Elvis Presley on film and television

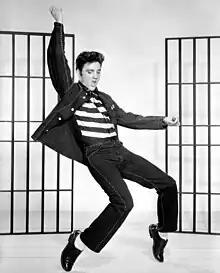
Elvis in a publicity photo for the film "Jailhouse Rock" in 1957

Elvis Presley was an American entertainer and Laurel Award-winning actor who achieved great initial success as a singer and stage performer. He publicly expressed an early career goal of following in the footsteps of his role models James Dean and Marlon Brando to become a top dramatic actor. His manager Colonel Tom Parker's persistent lobbying of William Morris Agency president Abe Lastfogel for a Presley screen test paid off on March 26, 1956, when the singer auditioned at Paramount for a supporting role in "The Rainmaker". Although not chosen for the part, he signed a contract with Paramount producer Hal Wallis on April 25 that also allowed him to make films with other studios.